Automobiles Lombard

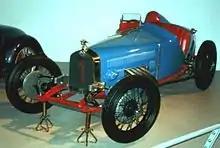

Automobiles Lombard was a French automobile manufacturer which was active from 1927 to 1929.